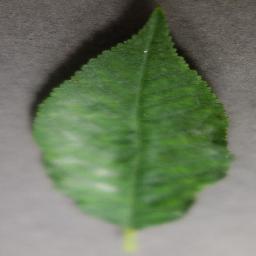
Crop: cherry
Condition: (including_sour)_powdery_mildew